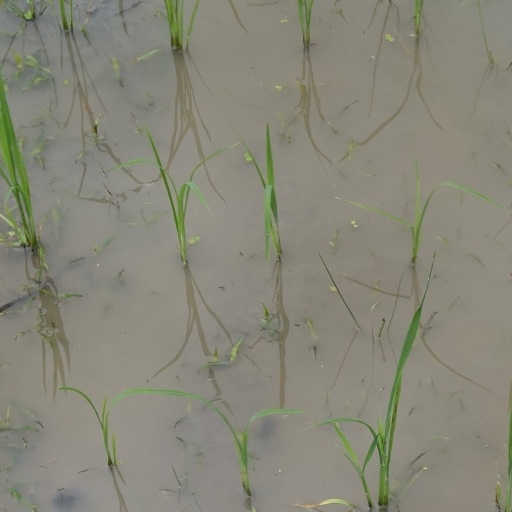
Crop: rice